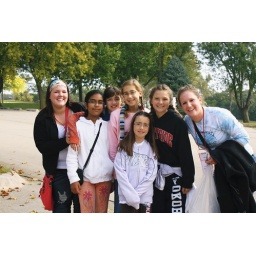
my group with the 2 counselors. The girl in the orange jacket with her hand around me is awesome.